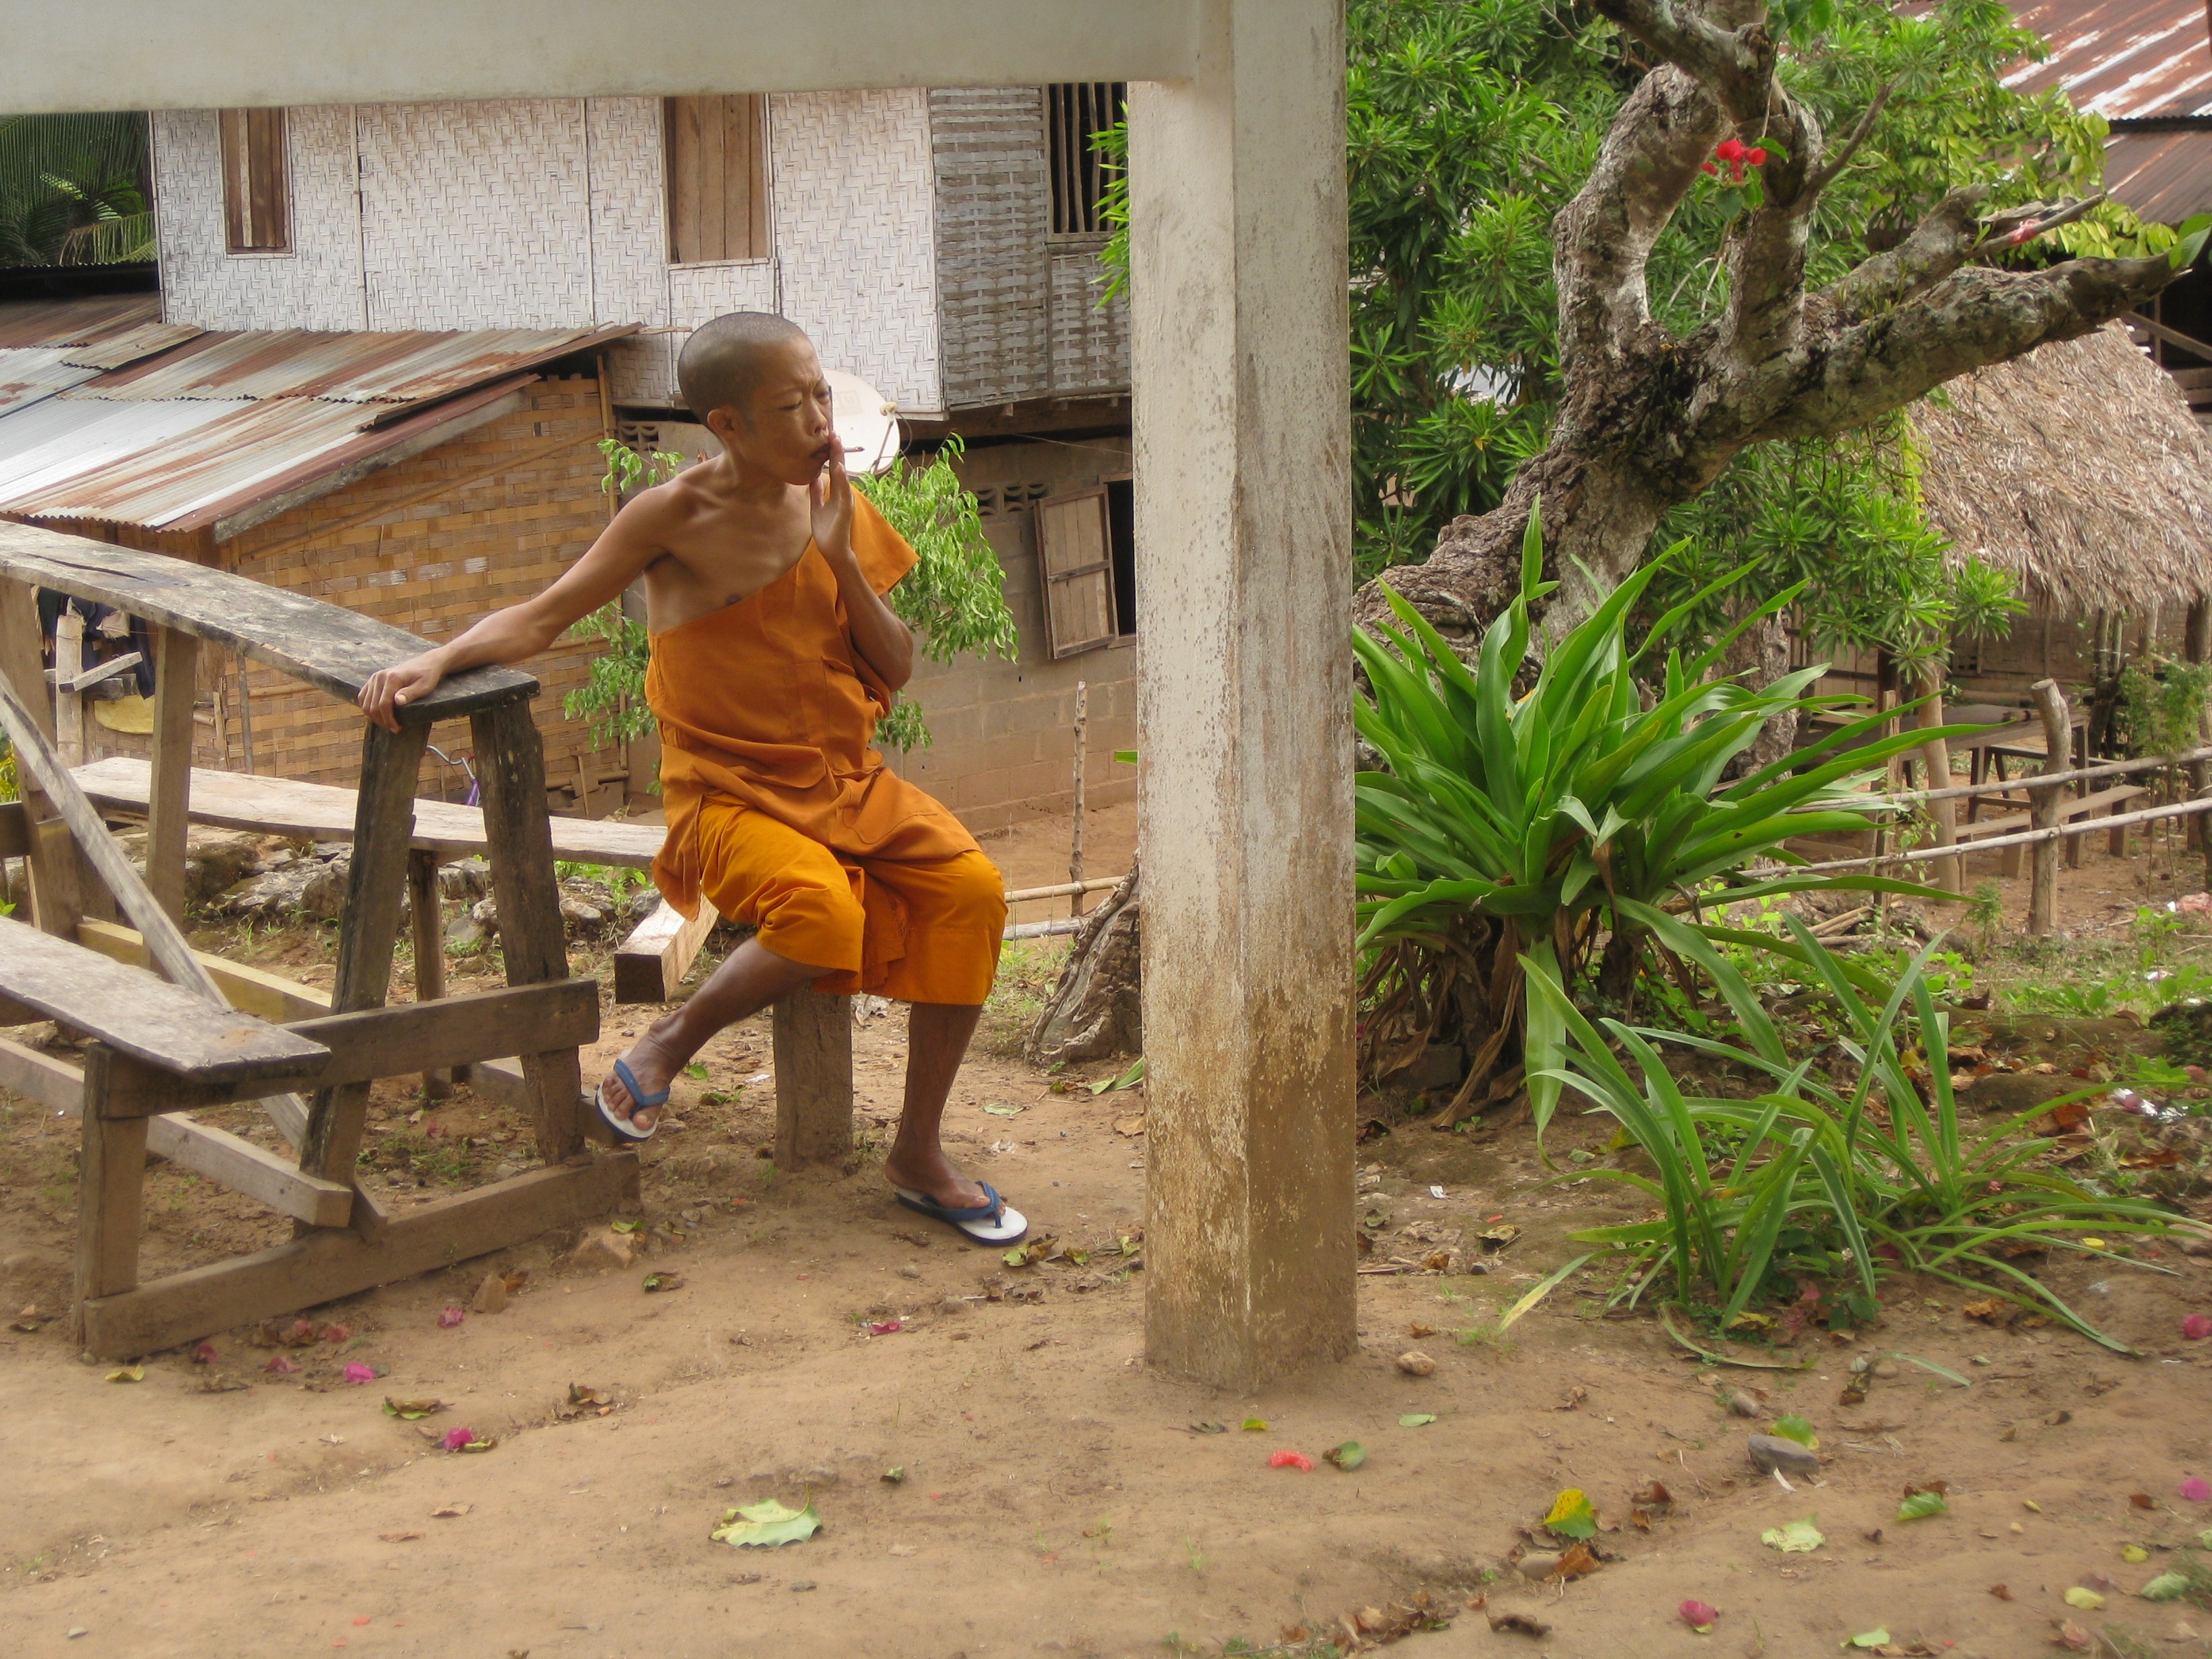
jungle, backyard, monk, garden, playground, yard, laos, nong khai